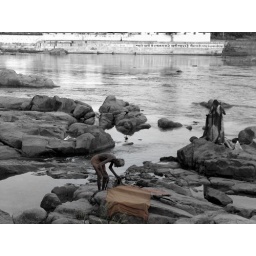
An old man taking bath in the river bed